Rivington Church

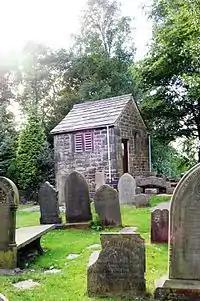

The church is built of irregularly coursed sandstone with large quoins, some measuring five feet, at the corners and a slate roof. It is a small, plain building with three three-light windows on each side. The nave is 55 feet 6 inches in length by 27 feet 6 inches in width and the chancel, 13 feet 6 inches by 15 feet 6 inches.